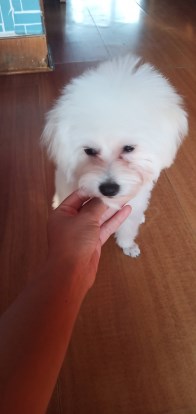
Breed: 3083-n000117-Bichon_Frise